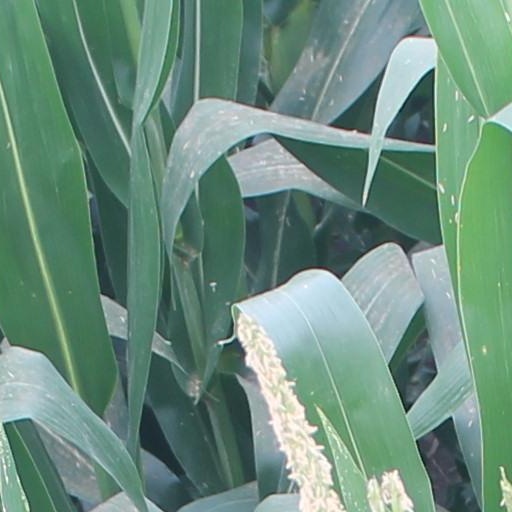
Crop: maize; corn